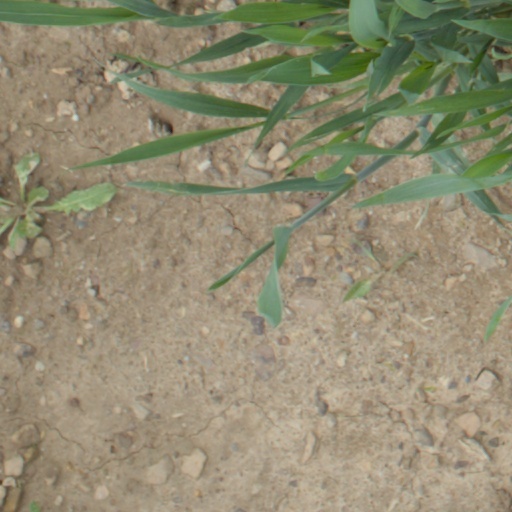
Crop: wheat